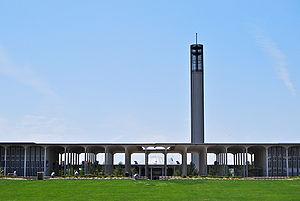
L'université d'État de New York est un regroupement d'universités publiques de l'État de New York aux États-Unis. Il s'agit du plus grand ensemble universitaire du pays avec 64 sites dispersés dans l'État, accueillant 413 000 étudiants et plus de 1,1 million d'adultes en formation continue.